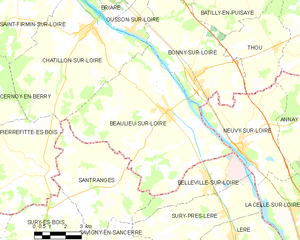
Beaulieu-sur-Loire est une commune française située dans le département du Loiret en région Centre-Val de Loire.